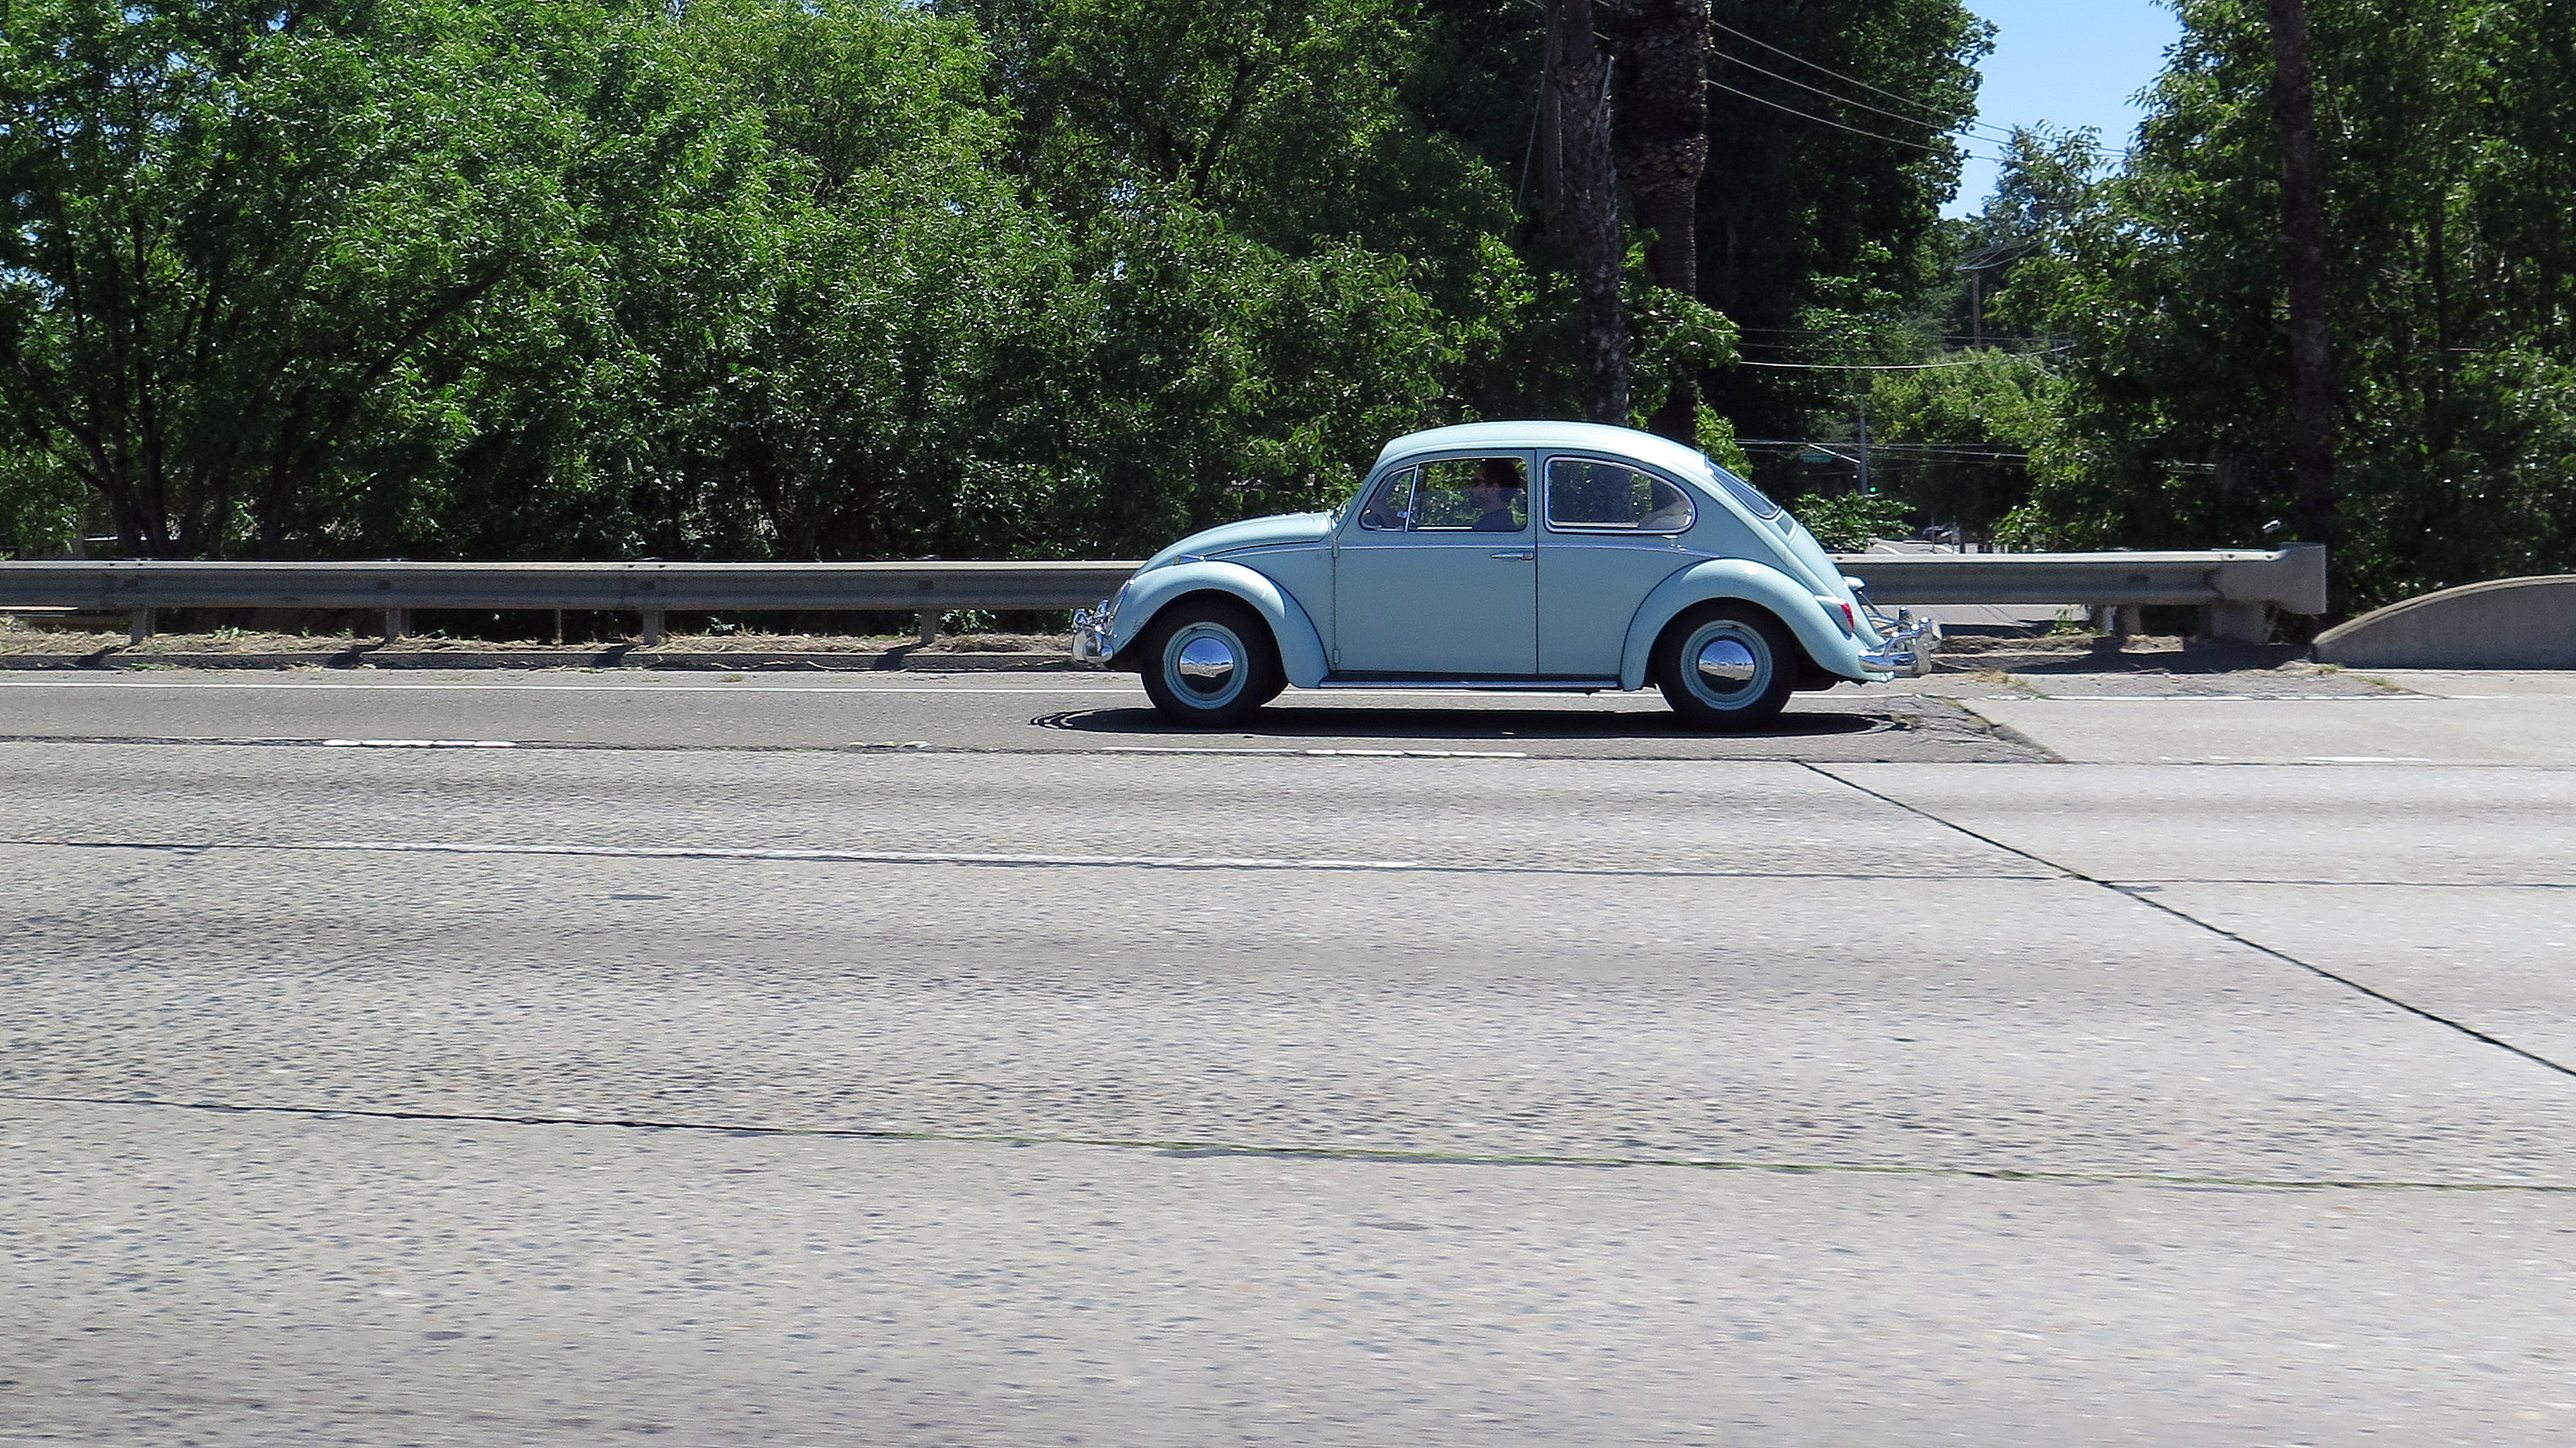
car, wheel, vw, volkswagen, driving, freeway, vehicle, bug, california, sports car, 2016, 366, city car, land vehicle, volkswagen beetle, automobile make, automotive design, subcompact car